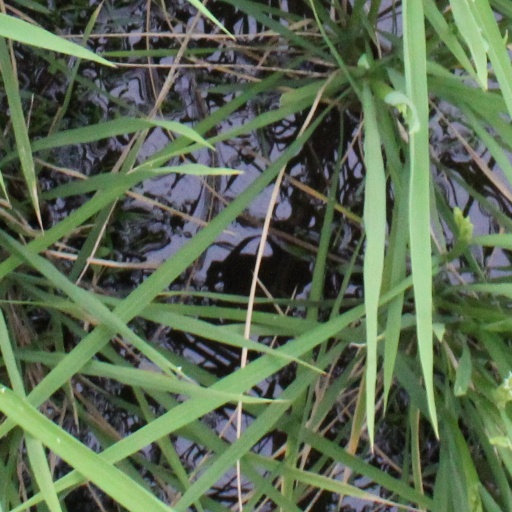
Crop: rice